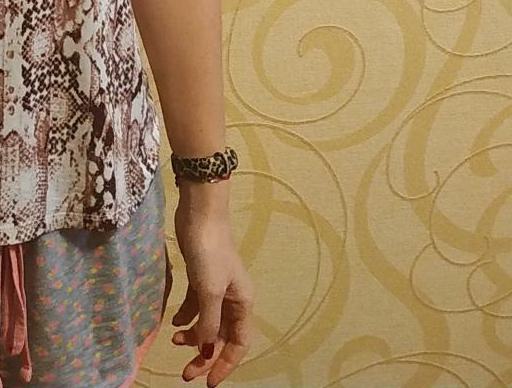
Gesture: no_gesture